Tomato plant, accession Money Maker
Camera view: vertical (180 deg); turntable rotation: 330 degrees
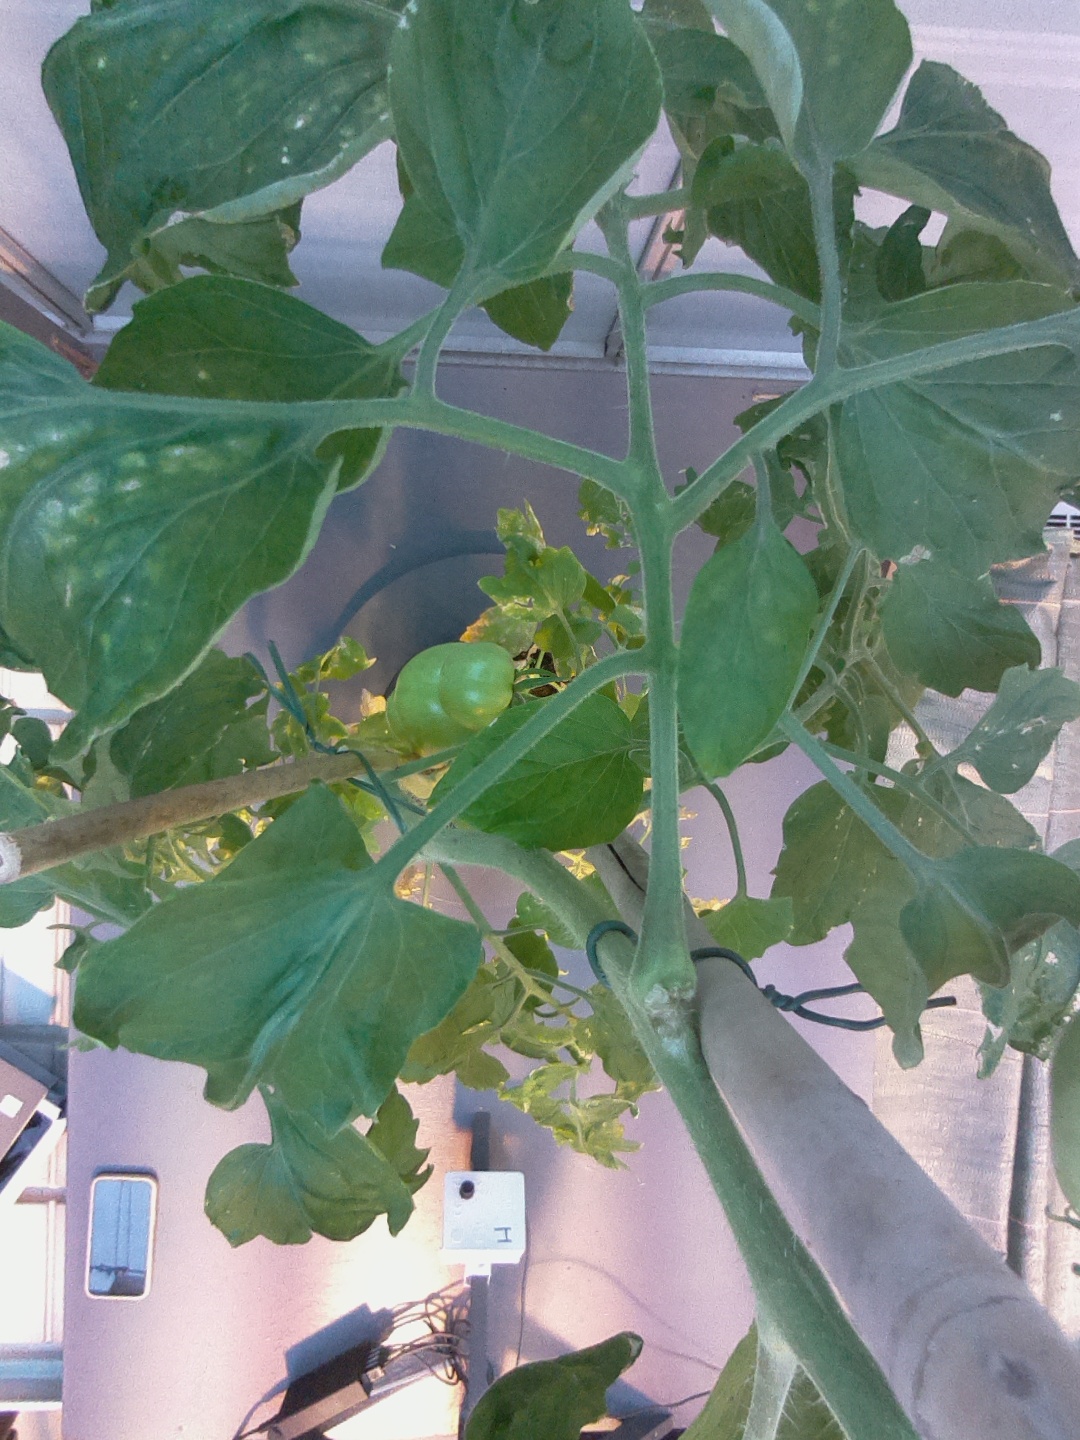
BBCH growth stage 77: 70%-80% of final fruit size